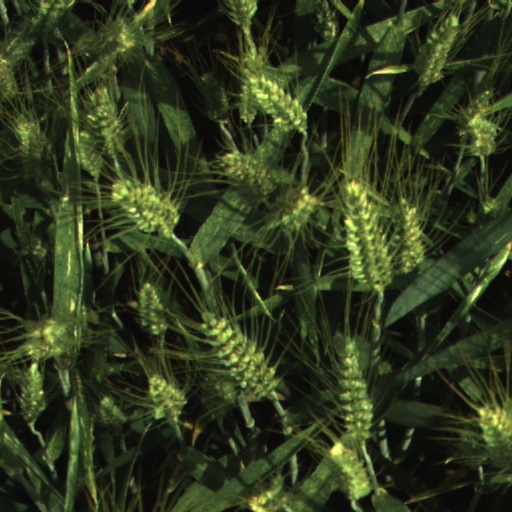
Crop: wheat